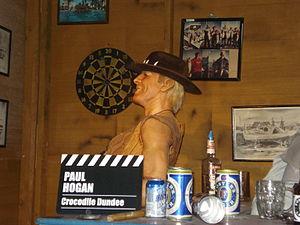
Paul Hogan est un acteur, producteur et scénariste australien, né le 8 octobre 1939 à Sydney.
Michael J. Dundee, dit Mick Dundee ou Crocodile Dundee est un personnage de fiction créé par Paul Hogan. Aventurier et chasseur de crocodile, il apparut pour la première fois dans le film Crocodile Dundee réalisé par Peter Faiman en 1986, où il est interprété par Paul Hogan.